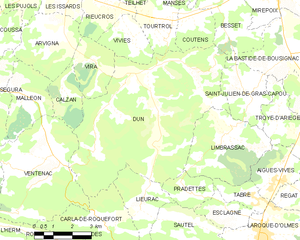
Carte des communes françaises: Dun
Dun est une commune française, située dans le département de l'Ariège en région Occitanie.